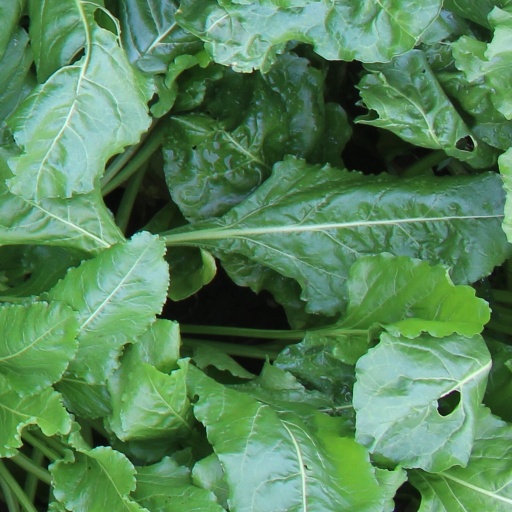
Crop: sugar beet